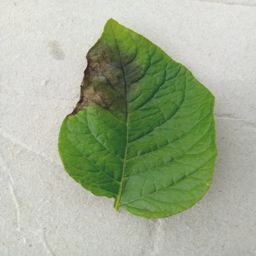
Etiqueta: Late Blight